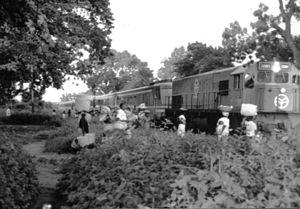
Photo personnelle, Vincent C. Arrivée du train Ouaga-Abidjan, dit ""La Gazelle"" à la gare de Banfora. Cette ligne est primordiale pour le commerce entre Ouagadougou et le nord de la Côte d'Ivoire."
La Régie des chemins de fer Abidjan-Niger fut la régie chargée pendant l'époque coloniale d'exploiter le chemin de fer reliant la Côte d'Ivoire à la Haute-Volta au sein de l'Afrique-Occidentale française. Malgré la dissolution de la régie en 1989 et sa privatisation ultérieure, l'Abidjan-Niger reste le terme désignant la ligne internationale reliant les deux pays.
La gare de Banfora est une gare ferroviaire burkinabé de la ligne d'Abidjan à Ouagadougou, située à proximité du centre-ville de Banfora, préfecture du département du même nom, dans la province de Comoé en région Cascades.
Banfora est une ville du sud-ouest du Burkina Faso fondée en 1903. Elle est la capitale de la région des Cascades et de la Province de la Comoé et chef-lieu du département du même nom. Ville-carrefour, elle s'est développée grâce à l'industrie de la canne à sucre, et, aussi à l'apparition de l'exploitation de la filière mangue.